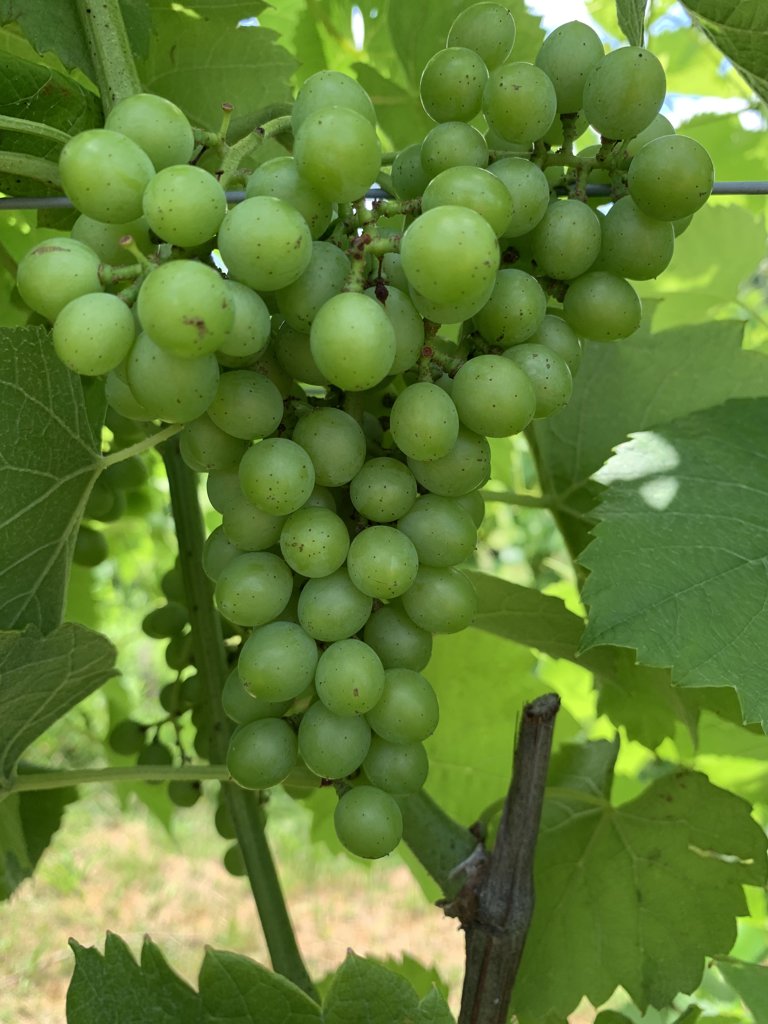
Berries visible: 73
Grape clusters: 1